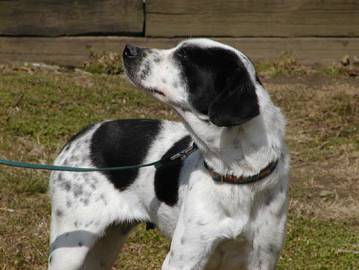
Label: dog